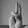
ASL letter: U